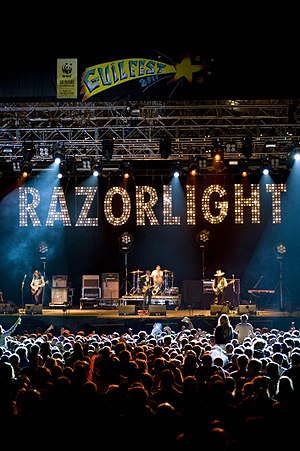
Razorlight
Razorlight til GuilFest i juli 2011.
Razorlight er et engelsk indierockband, der blev danet i 2002 af forsanger og rytmeguitarist Johnny Borrell. Bandet er primært kendt i Storbritannien, hvor de toppede hitlisterne i 2006 med sangen "America" og det selvbetitlede album. Sammen med Borrell består gruppen af trommeslager David Sullivan Kaplan, bassist João Mello og lead guitarist Gus Robertson.